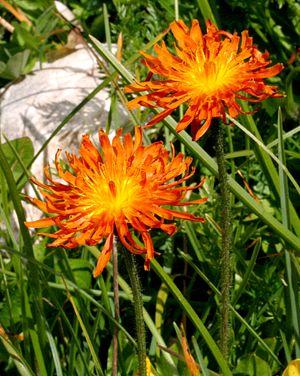
La Crépide dorée ou Crépide orangée est une plante herbacée vivace de la famille des Astéracées.
Cette liste de Tracheophyta de Bosnie-Herzégovine, ainsi que d’espèces introduites est un aperçu incomplet d’espèces de mousses, de fougères, de gymnospermes et d’angiospermes citées dans la littérature disponible en langues bosniaque, croate, serbe et serbo-croate. Cet aperçu n’inclue pas des espèces cultivées ni celles occasionnellement introduites.